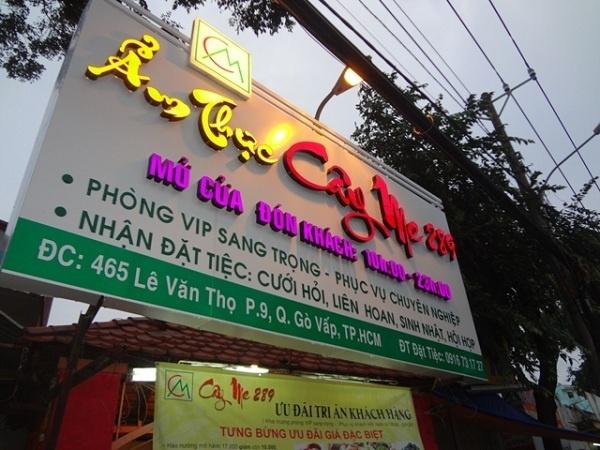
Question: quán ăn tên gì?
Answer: quán ăn tên cây me 289